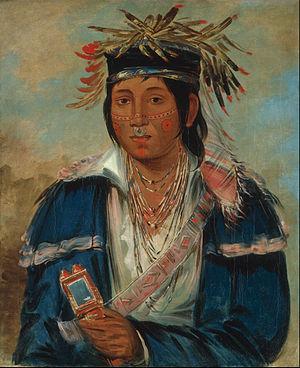
Les Peorias sont un peuple amérindien qui faisait partie de la Confédération des Illinois. Après avoir été décimés par les maladies et les guerres, les tribus Kaskaskia, Peoria, Piankashaw, et Wea furent confédérées sous le nom de Peoria et déplacées au Kansas. Après la guerre de Sécession, la plupart des tribus confédérées furent déplacées dans le Territoire indien. La tribu perdit la reconnaissance de l'État américain en 1959, mais l'obtint à nouveau en 1978.